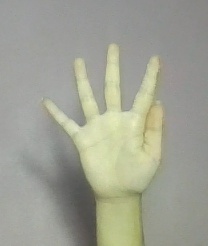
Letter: sheen